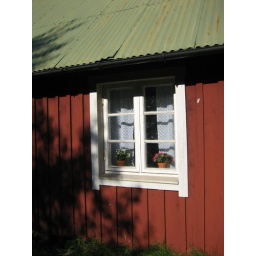
This is a window in the house where my great grandmother, Josefina Johansdotter was born in 1873.